Two Years Before the Mast

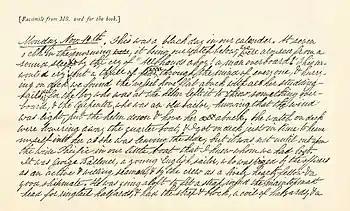
Facsimile of an original manuscript page of the book (beginning of chapter VI) in Richard Henry Dana's hand

Dana's father first approached Harper and Brothers, as they were his publishers, though the Danas rejected the original offer for 10 percent in royalties after the first 1,000 sold. The manuscript, originally titled "Journal", was rejected by four publishing houses after that offer from Harpers in 1839. "Two Years Before the Mast" was finally published in September 1840 in two versions, without credit to Dana on the title page. Dana had asked for assistance from the poet William Cullen Bryant, whose poem "Thanatopsis" was praised by Dana's father. Bryant again brought the manuscript to Harper's, hoping they would pay $500 to its author, though they ultimately paid Dana only $250 along with 24 complimentary copies. Though the book sold 10,000 copies during its first year, Dana did not receive any royalties from sales of this edition of the book.